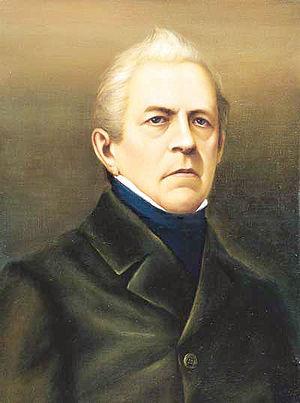
11 mai : Télémaque dans l'île de Calypso, opéra de Jean-François Lesueur, créé à l'Opéra-comique.
5 janvier : le Concerto pour violon nᵒ 1 de Max Bruch est créé Brême par Joseph Joachim.
La musique suédoise est typiquement scandinave et partage bien des aspects avec la musique norvégienne notamment, pays avec lequel la Suède a été unie de 1812 à 1905. On y retrouve en effet des musiques autochtones en plus des musiques à danser importées d'Europe.